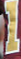
Number: 1